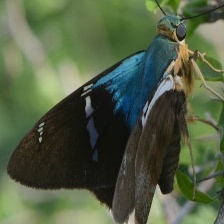
Species: TWO BARRED FLASHER